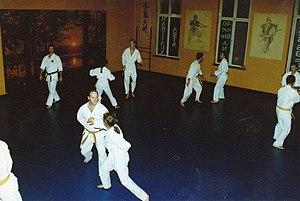
École royale d'arts martiaux Yama Arashi, cours dirigé par Gilles de Muyser, 2e dan de karaté wadō-ryū.
L'école royale d'arts martiaux Yama Arashi est une école belge d'arts martiaux à Bruxelles. Fondée en 1959, c'est une des plus anciennes écoles d'arts martiaux de Belgique et d'Europe.
Le Wadō-ryū est une école de karaté et de jiu-jitsu. Son fondateur est Hironori Ōtsuka, meijin. Au Japon même, cet art martial est surtout répandu dans les milieux universitaires. Le Wadō-ryū est considéré comme ayant été le tout premier style spécifiquement japonais de karatédo. Wadō-ryū signifie « école de la voie de la paix » ou « école de la voie de l'harmonie ».
Le dojo est le lieu consacré à la pratique des budō ou à la méditation bouddhiste zen. Littéralement en japonais, dō signifie la voie, le dōjō est le lieu où l'on étudie/cherche la voie.